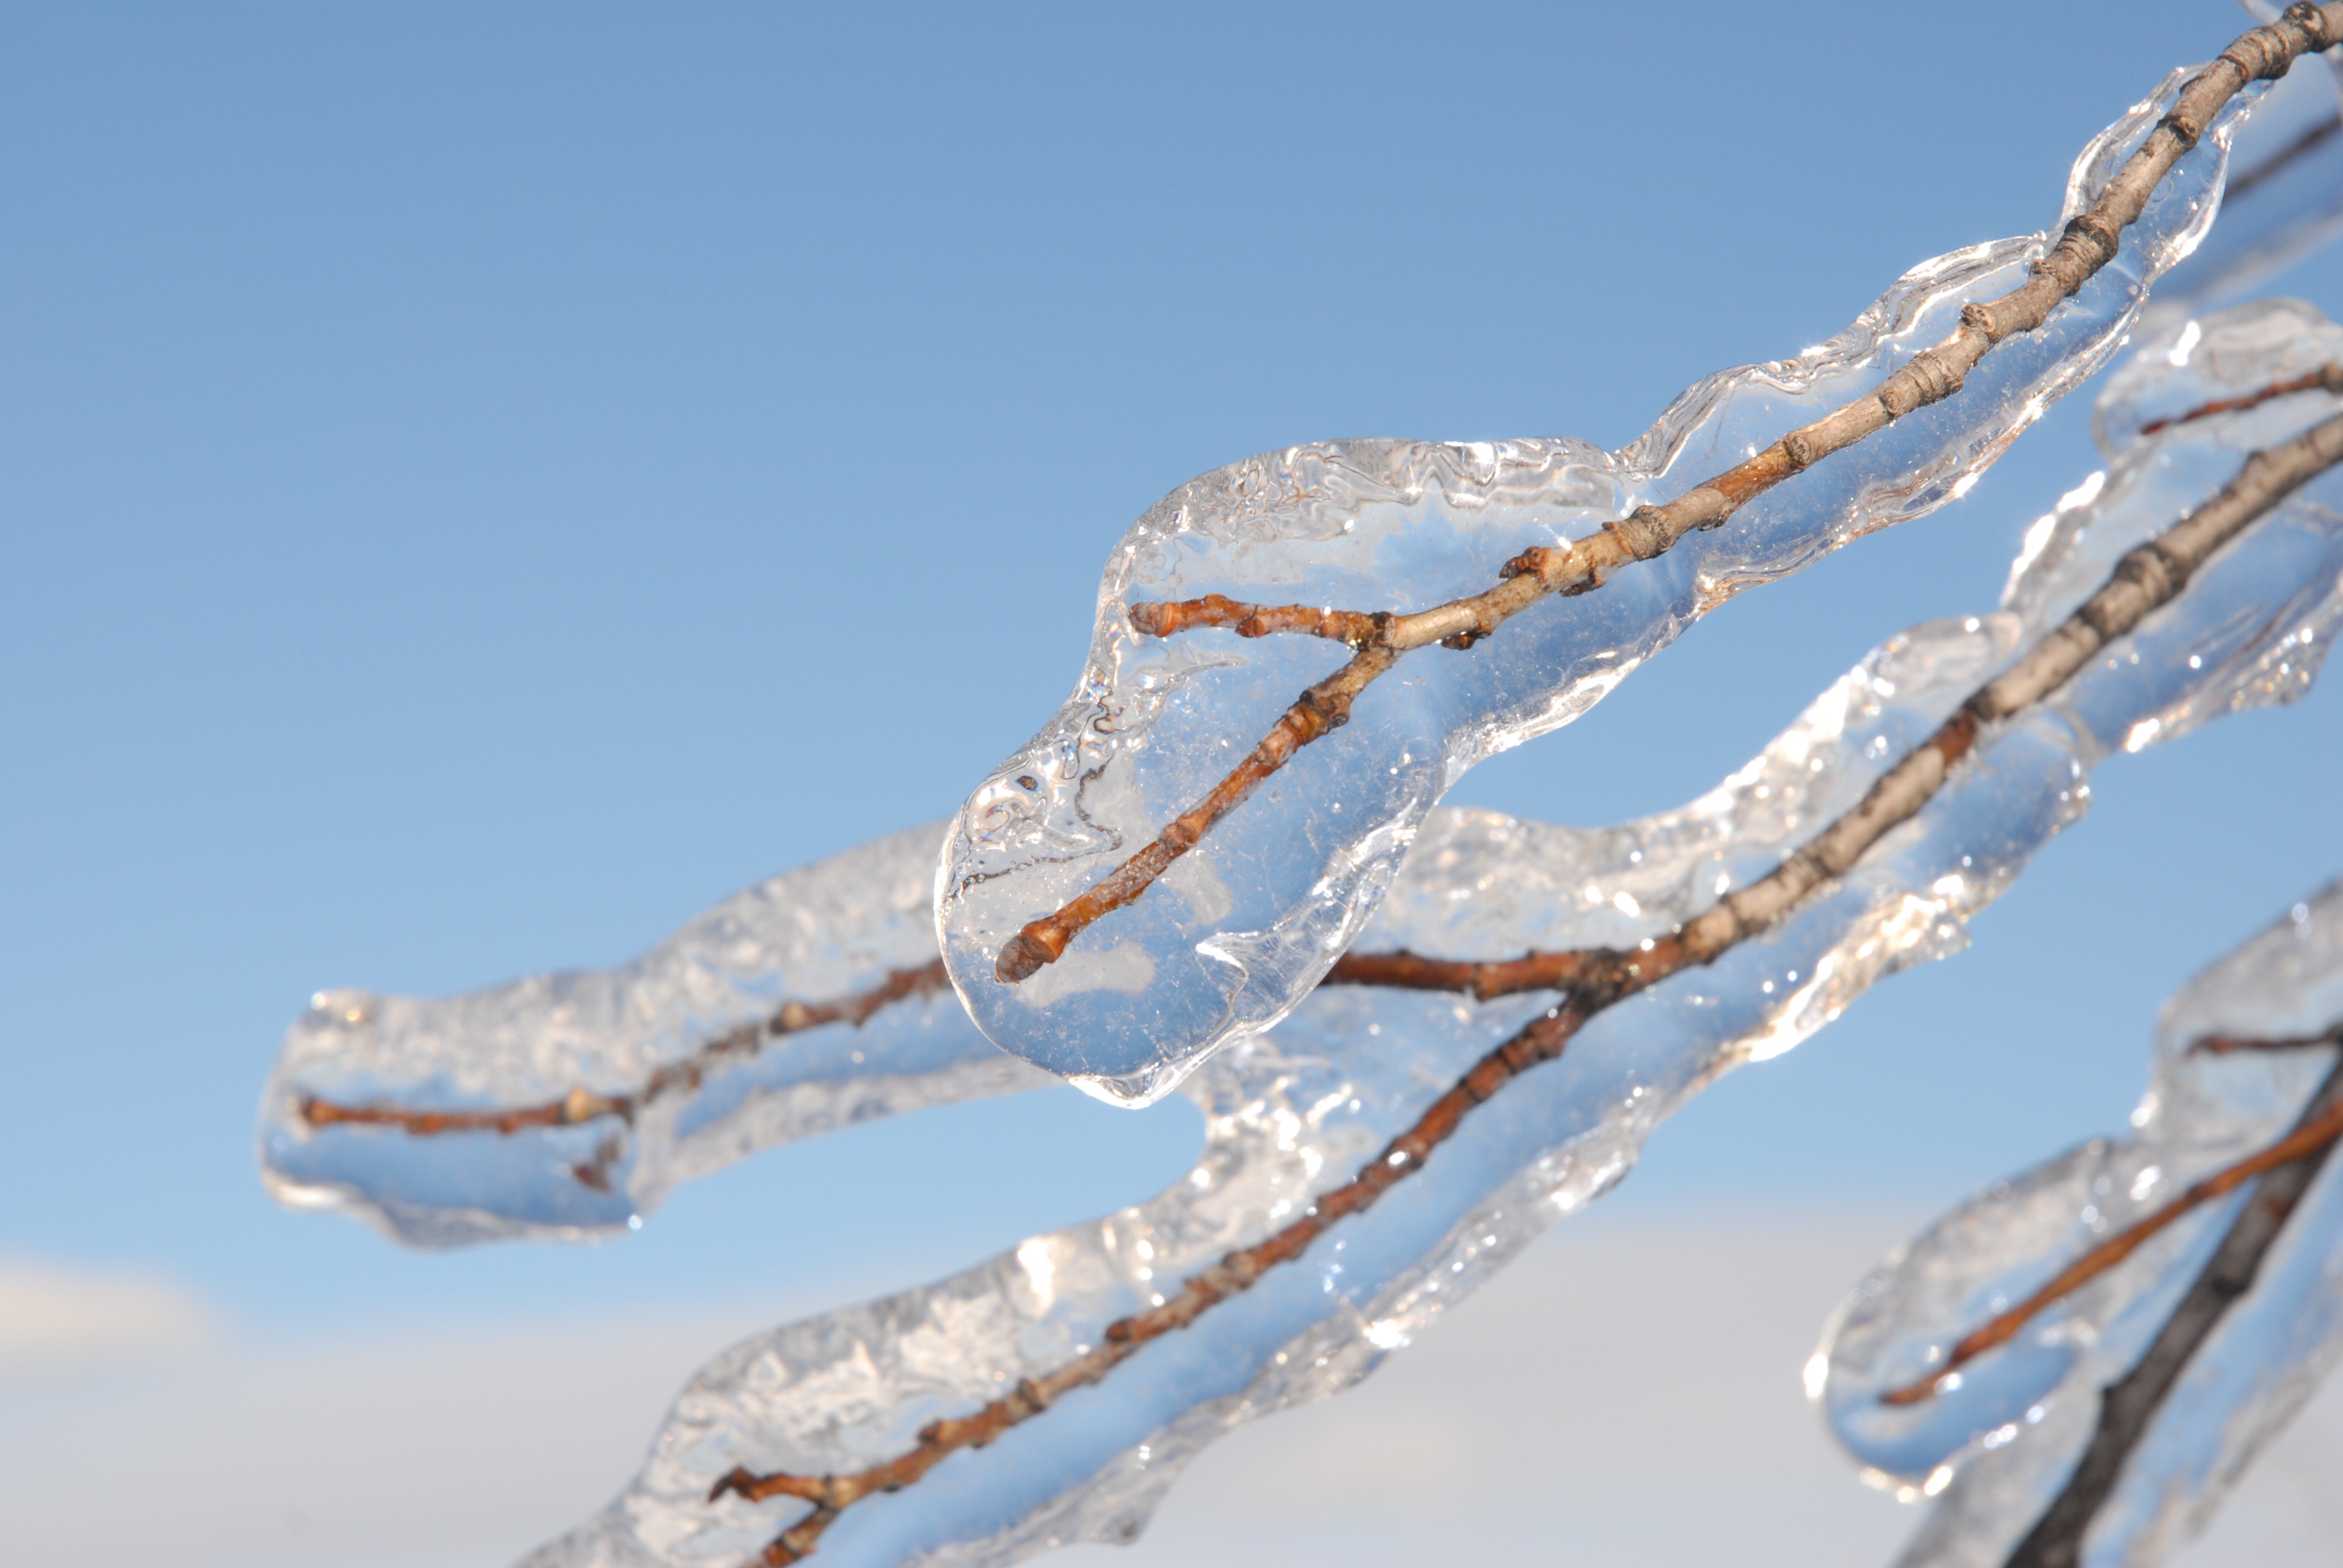
landscape, tree, water, nature, branch, snow, cold, winter, frost, ice, weather, frozen, season, twig, icicle, icicles, frosty, freezing, freezing rain